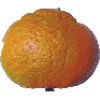
Label: Mandarine 1